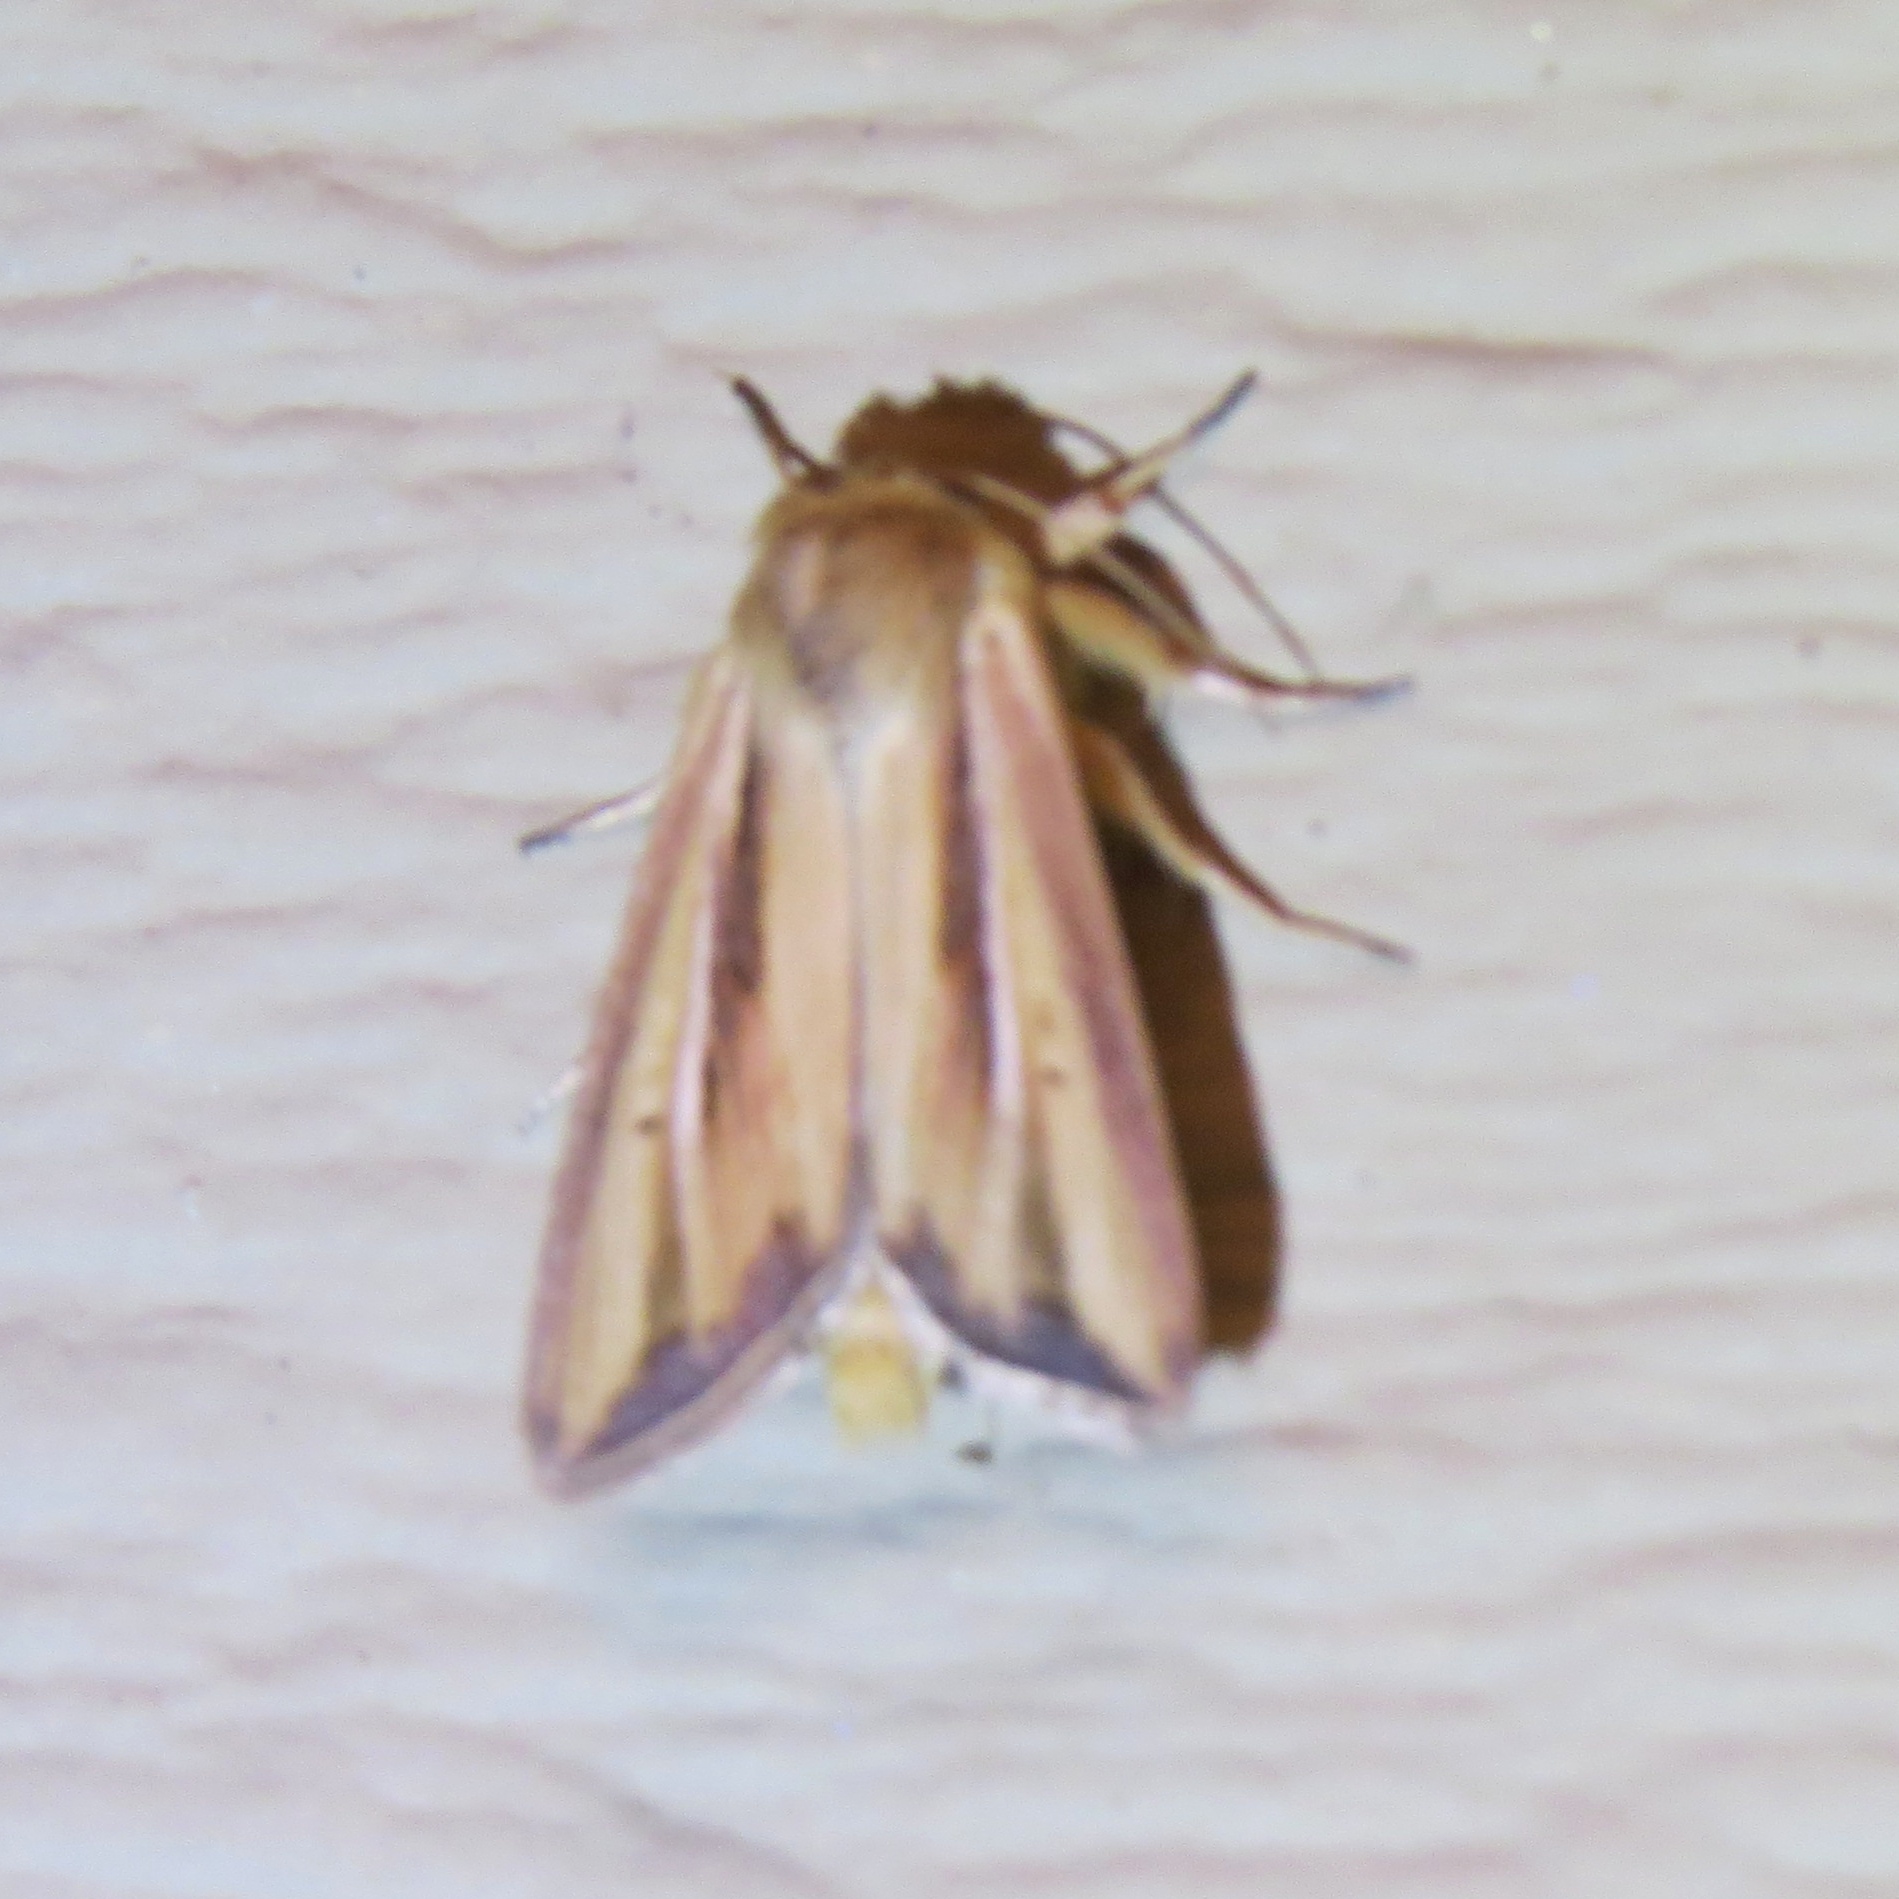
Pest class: wheathead_armyworm_Dargida_diffusa